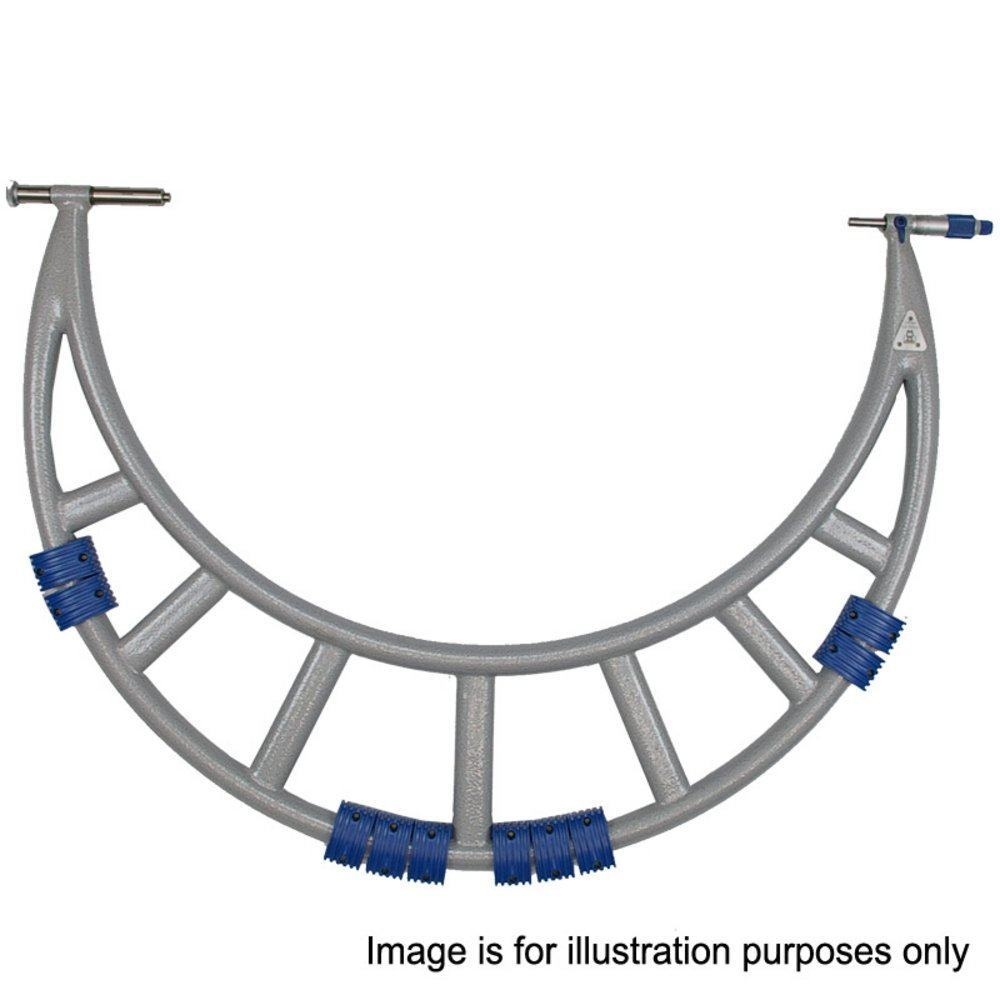
Moore and Wright 600-700mm Large Metric External Micrometer 220 Series MW220-04
Features wide measuring range with interchangeable anvils. Hardened and ground spindles/anvils. "Tube type" low weight model. Resolution 0.01mm. Satin-chrome scale. Durable frame with insulated grips. Tungsten carbide measuring faces and constant force ratchet. Packed in wooden/plastic box with standards and adjusting key. Range 600-700mm. Moore and Wright History... Founded in 1906 by innovative young engineer Frank Moore, Moore and Wright has been designing, manufacturing and supplying precision measuring equipment to global industry for over 100 years. With roots fixed firmly in Sheffield, England, the company began by manufacturing a range of calipers, screwdrivers, punches and other engineer's tools. Brand Information Moore and Wright
Brand: Moore & Wright
Category: Hardware > Tools > Measuring Tools & Sensors > Micrometers